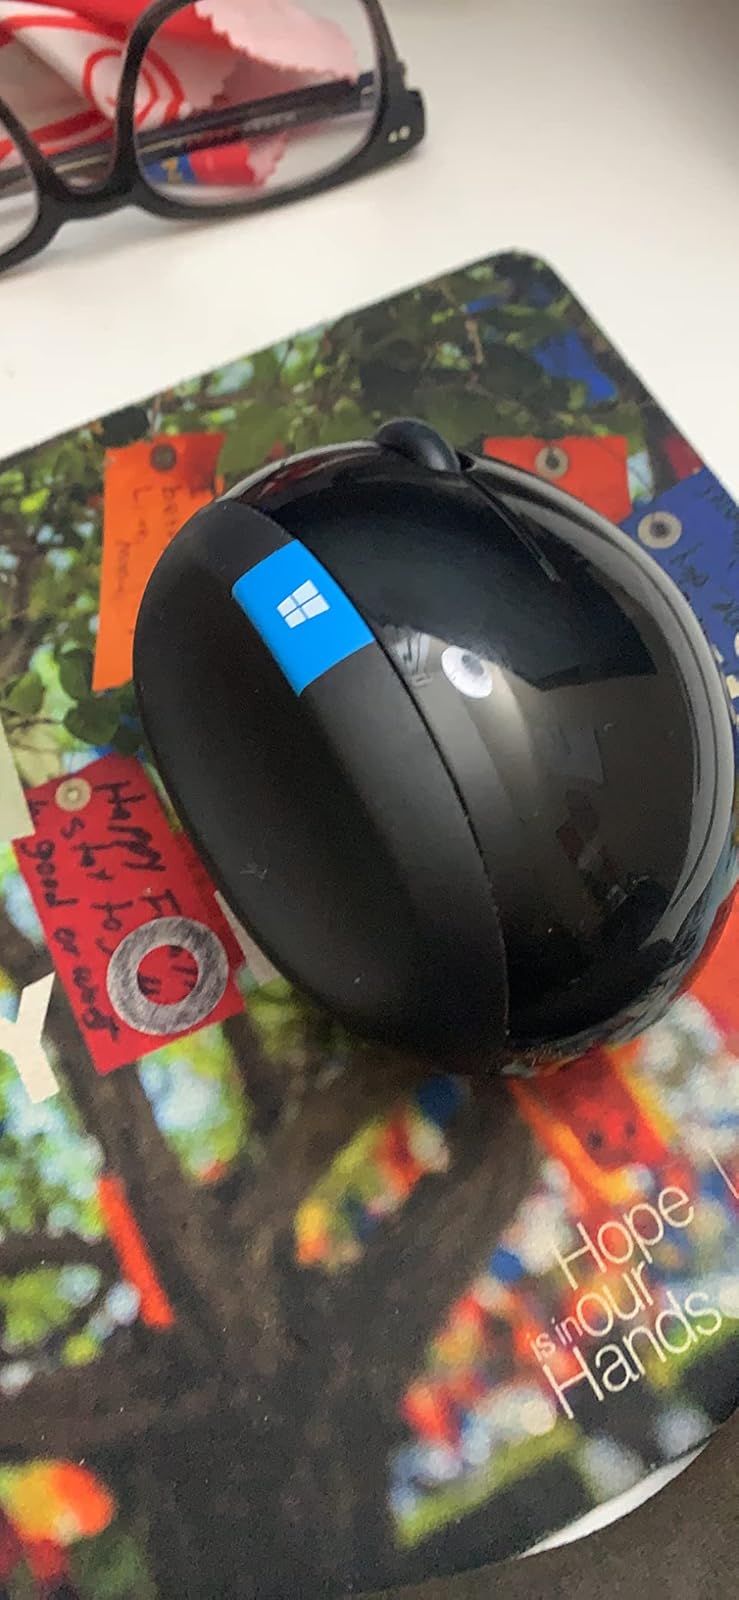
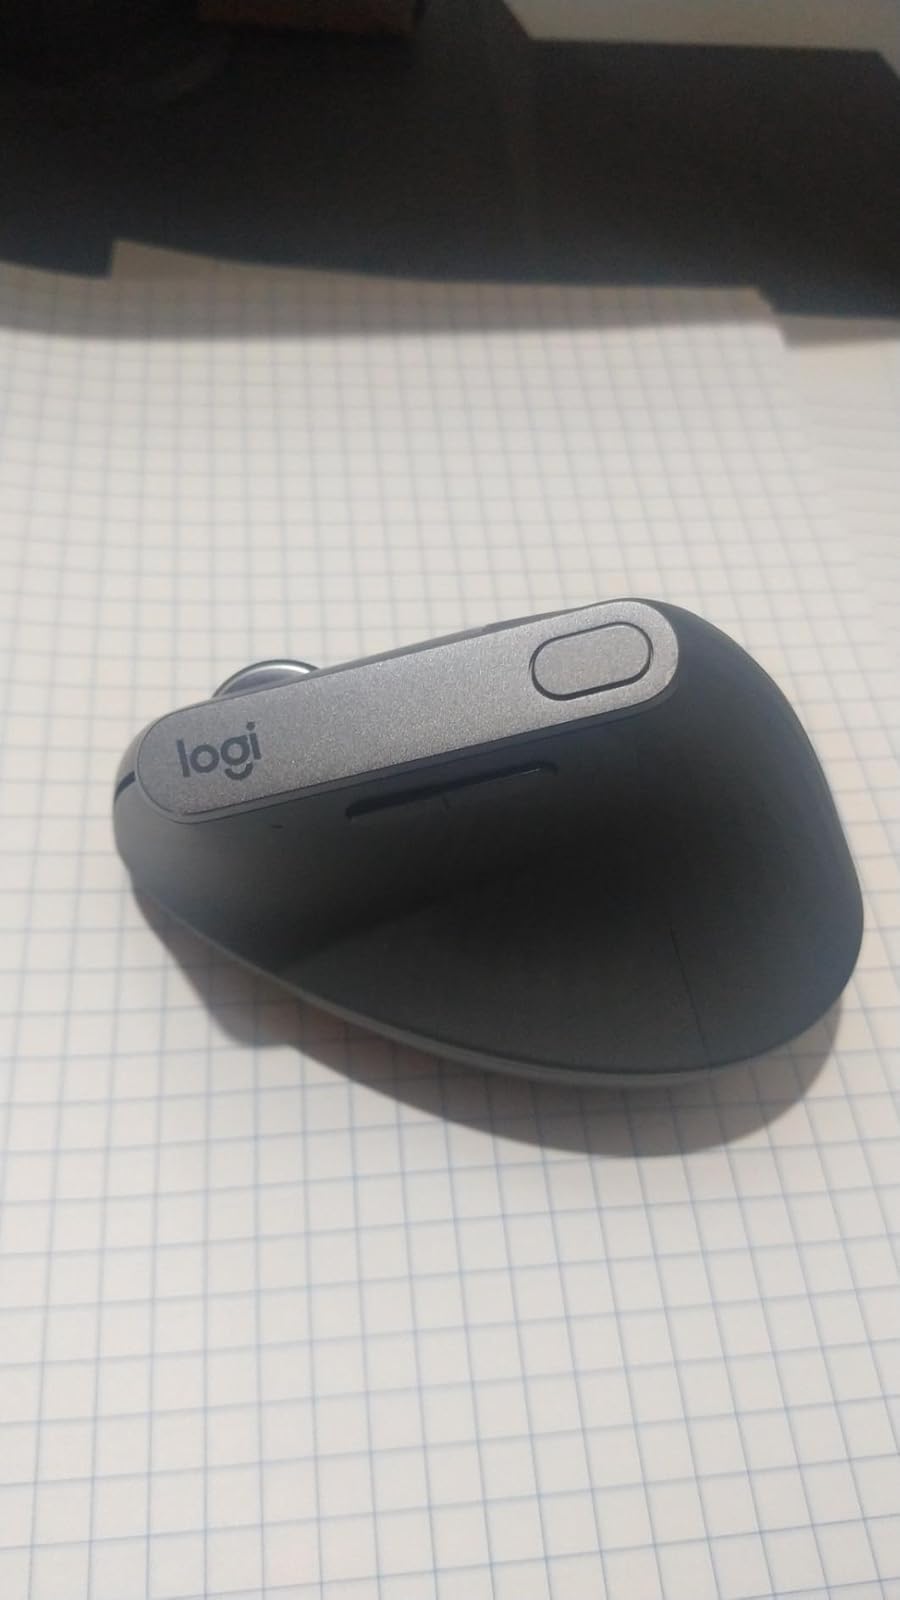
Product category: mouse
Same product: no